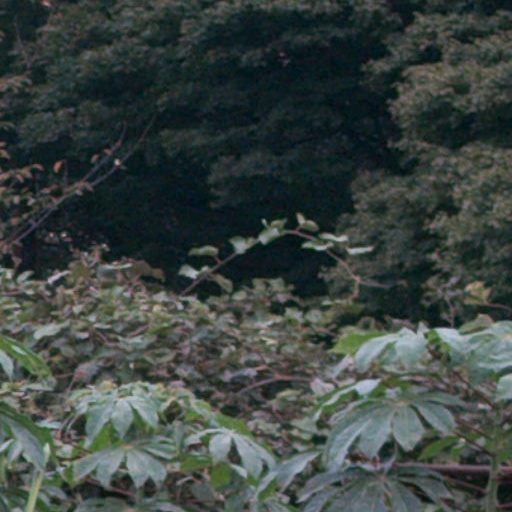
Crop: cassava